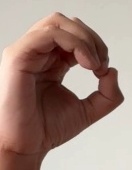
ASL sign: O